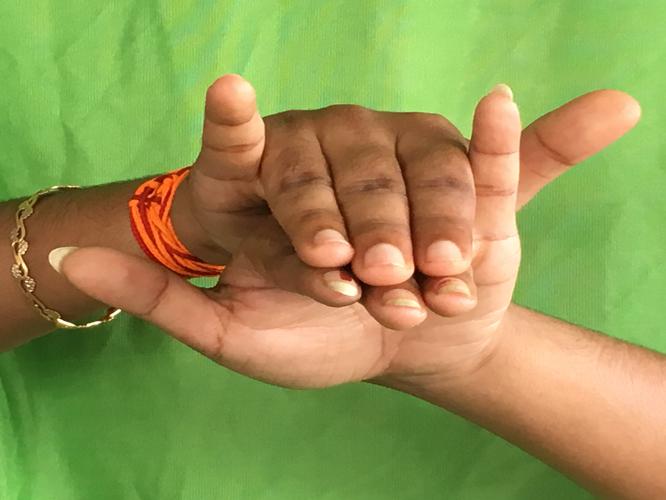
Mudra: Varaha
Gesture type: double_hand